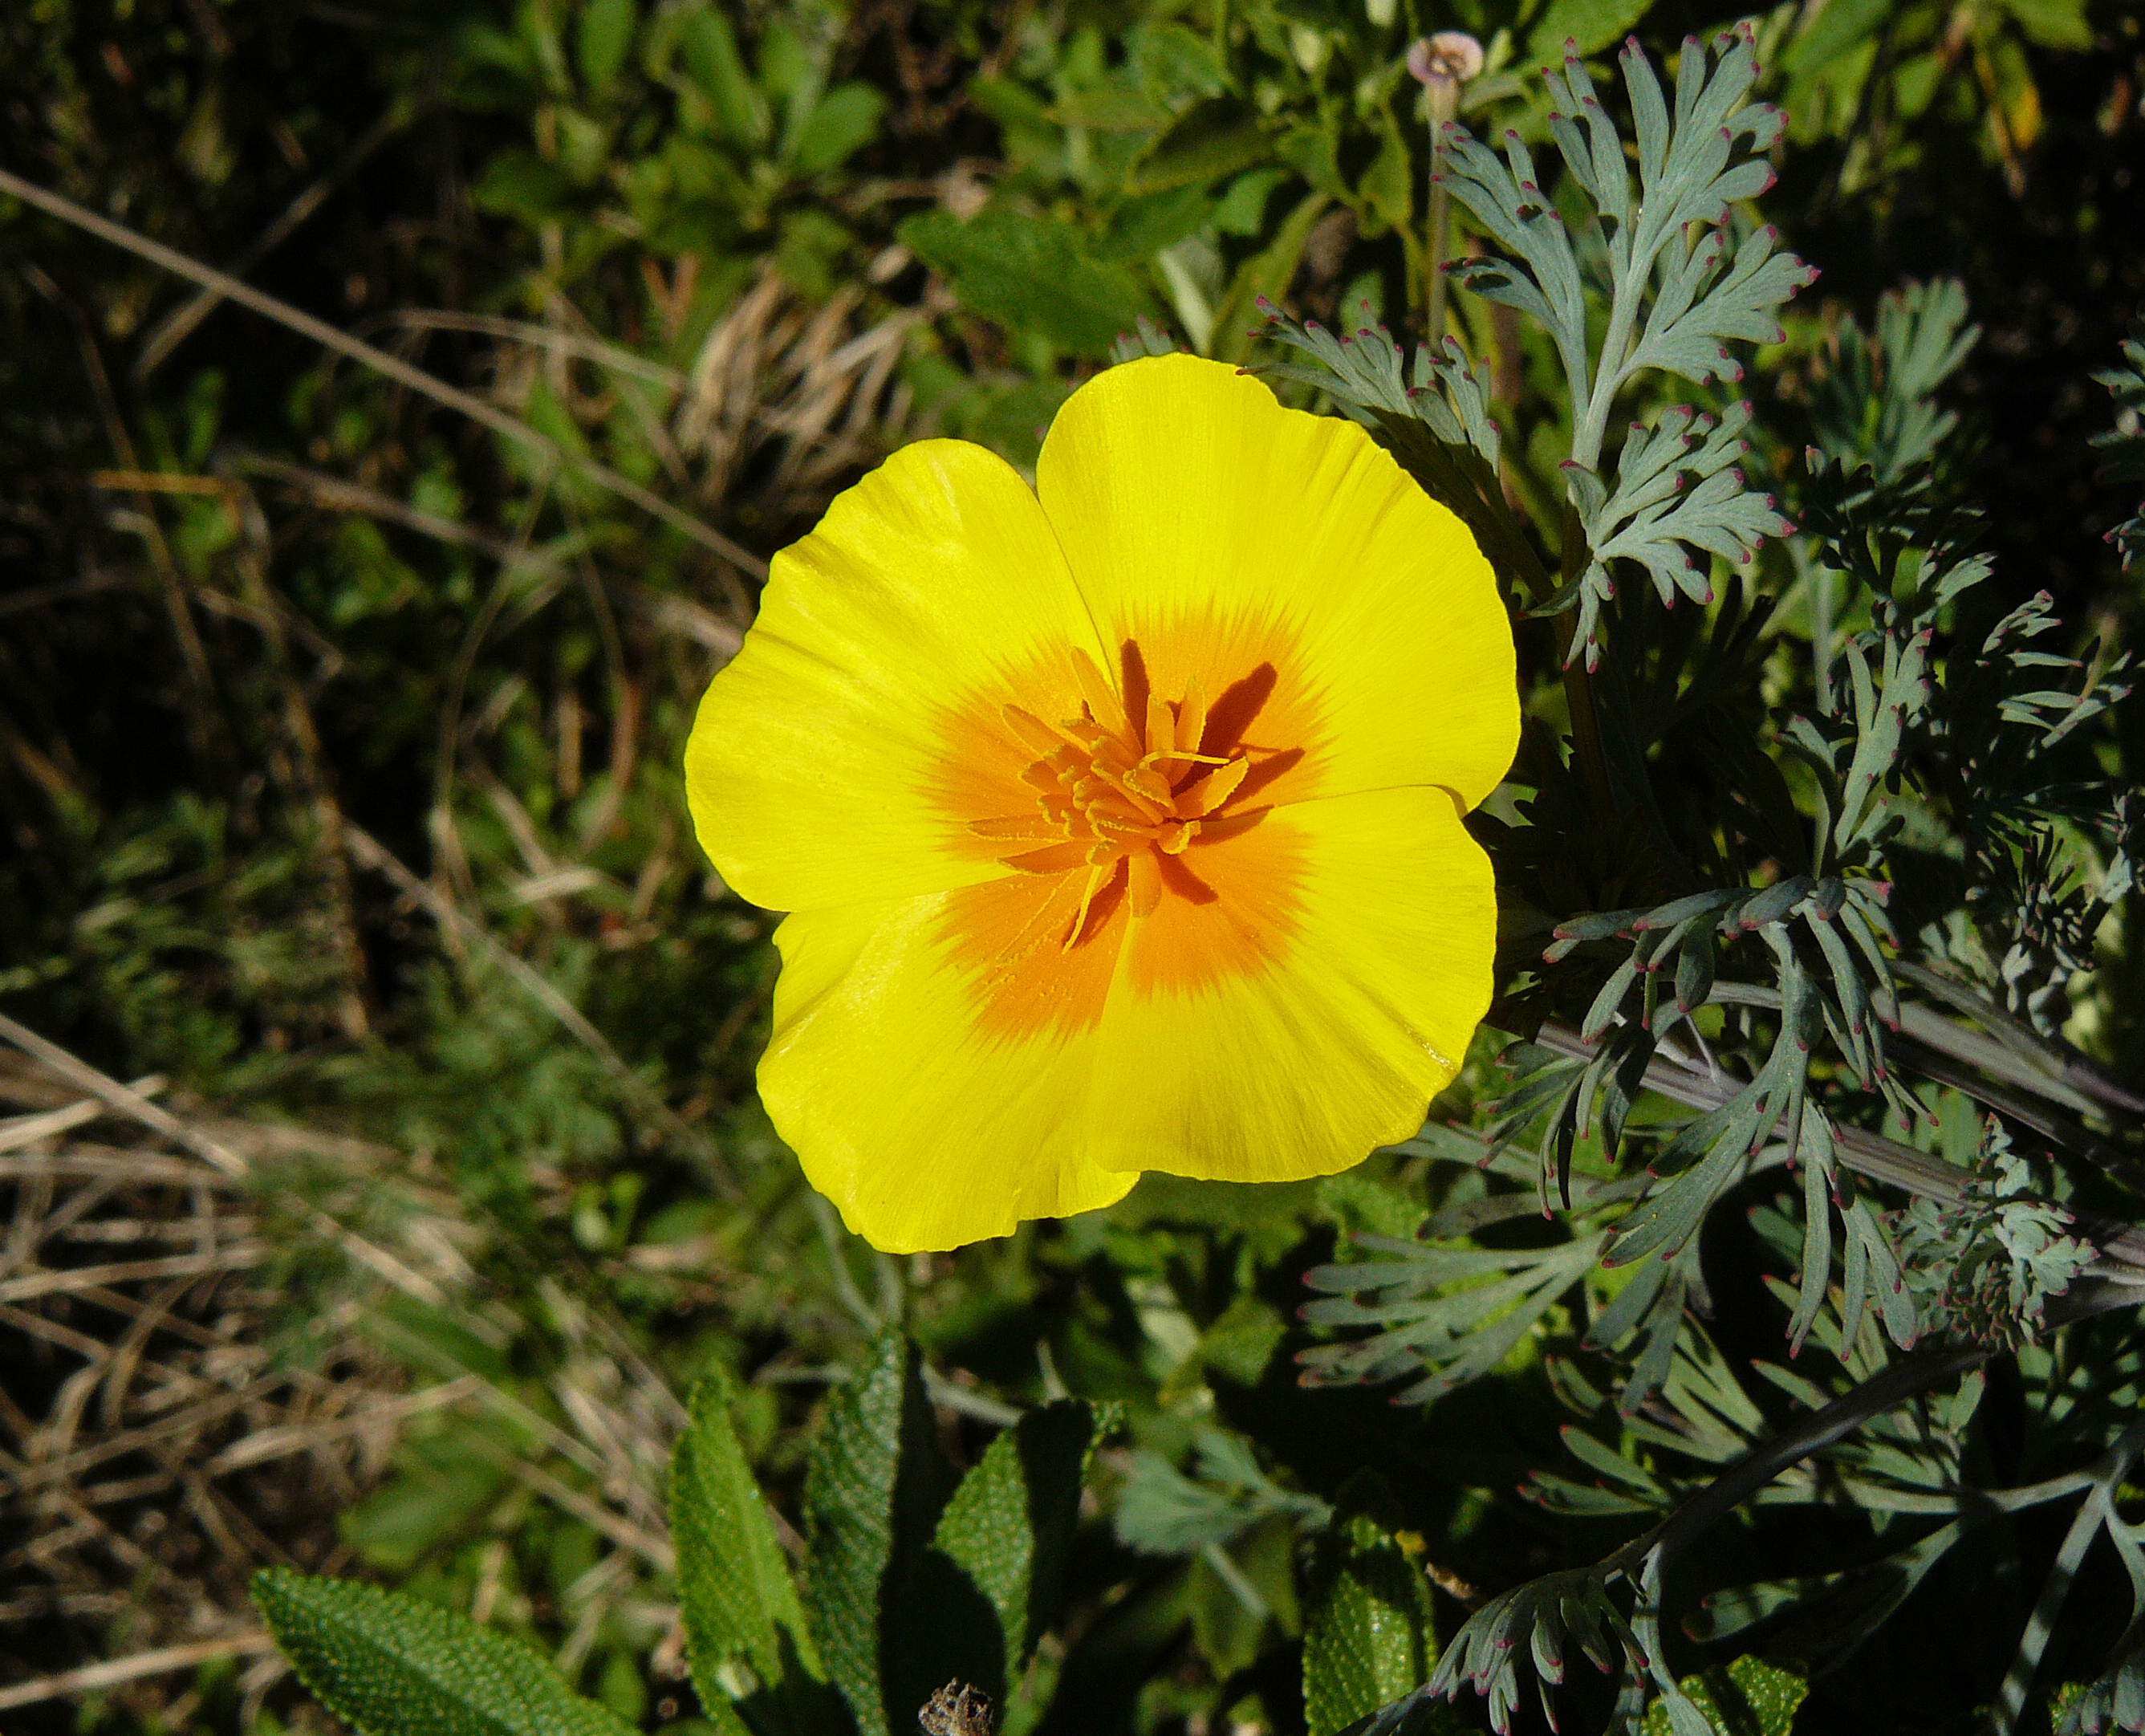
nature, plant, meadow, flower, petal, botany, yellow, flora, wildflower, wildflowers, evening primrose, californiapoppy, macro photography, flowering plant, annual plant, land plant